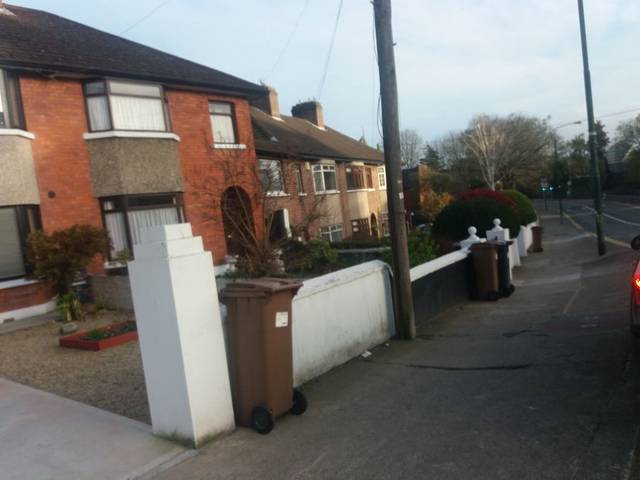
Region: Ireland
Coordinates: 53.375, -6.268